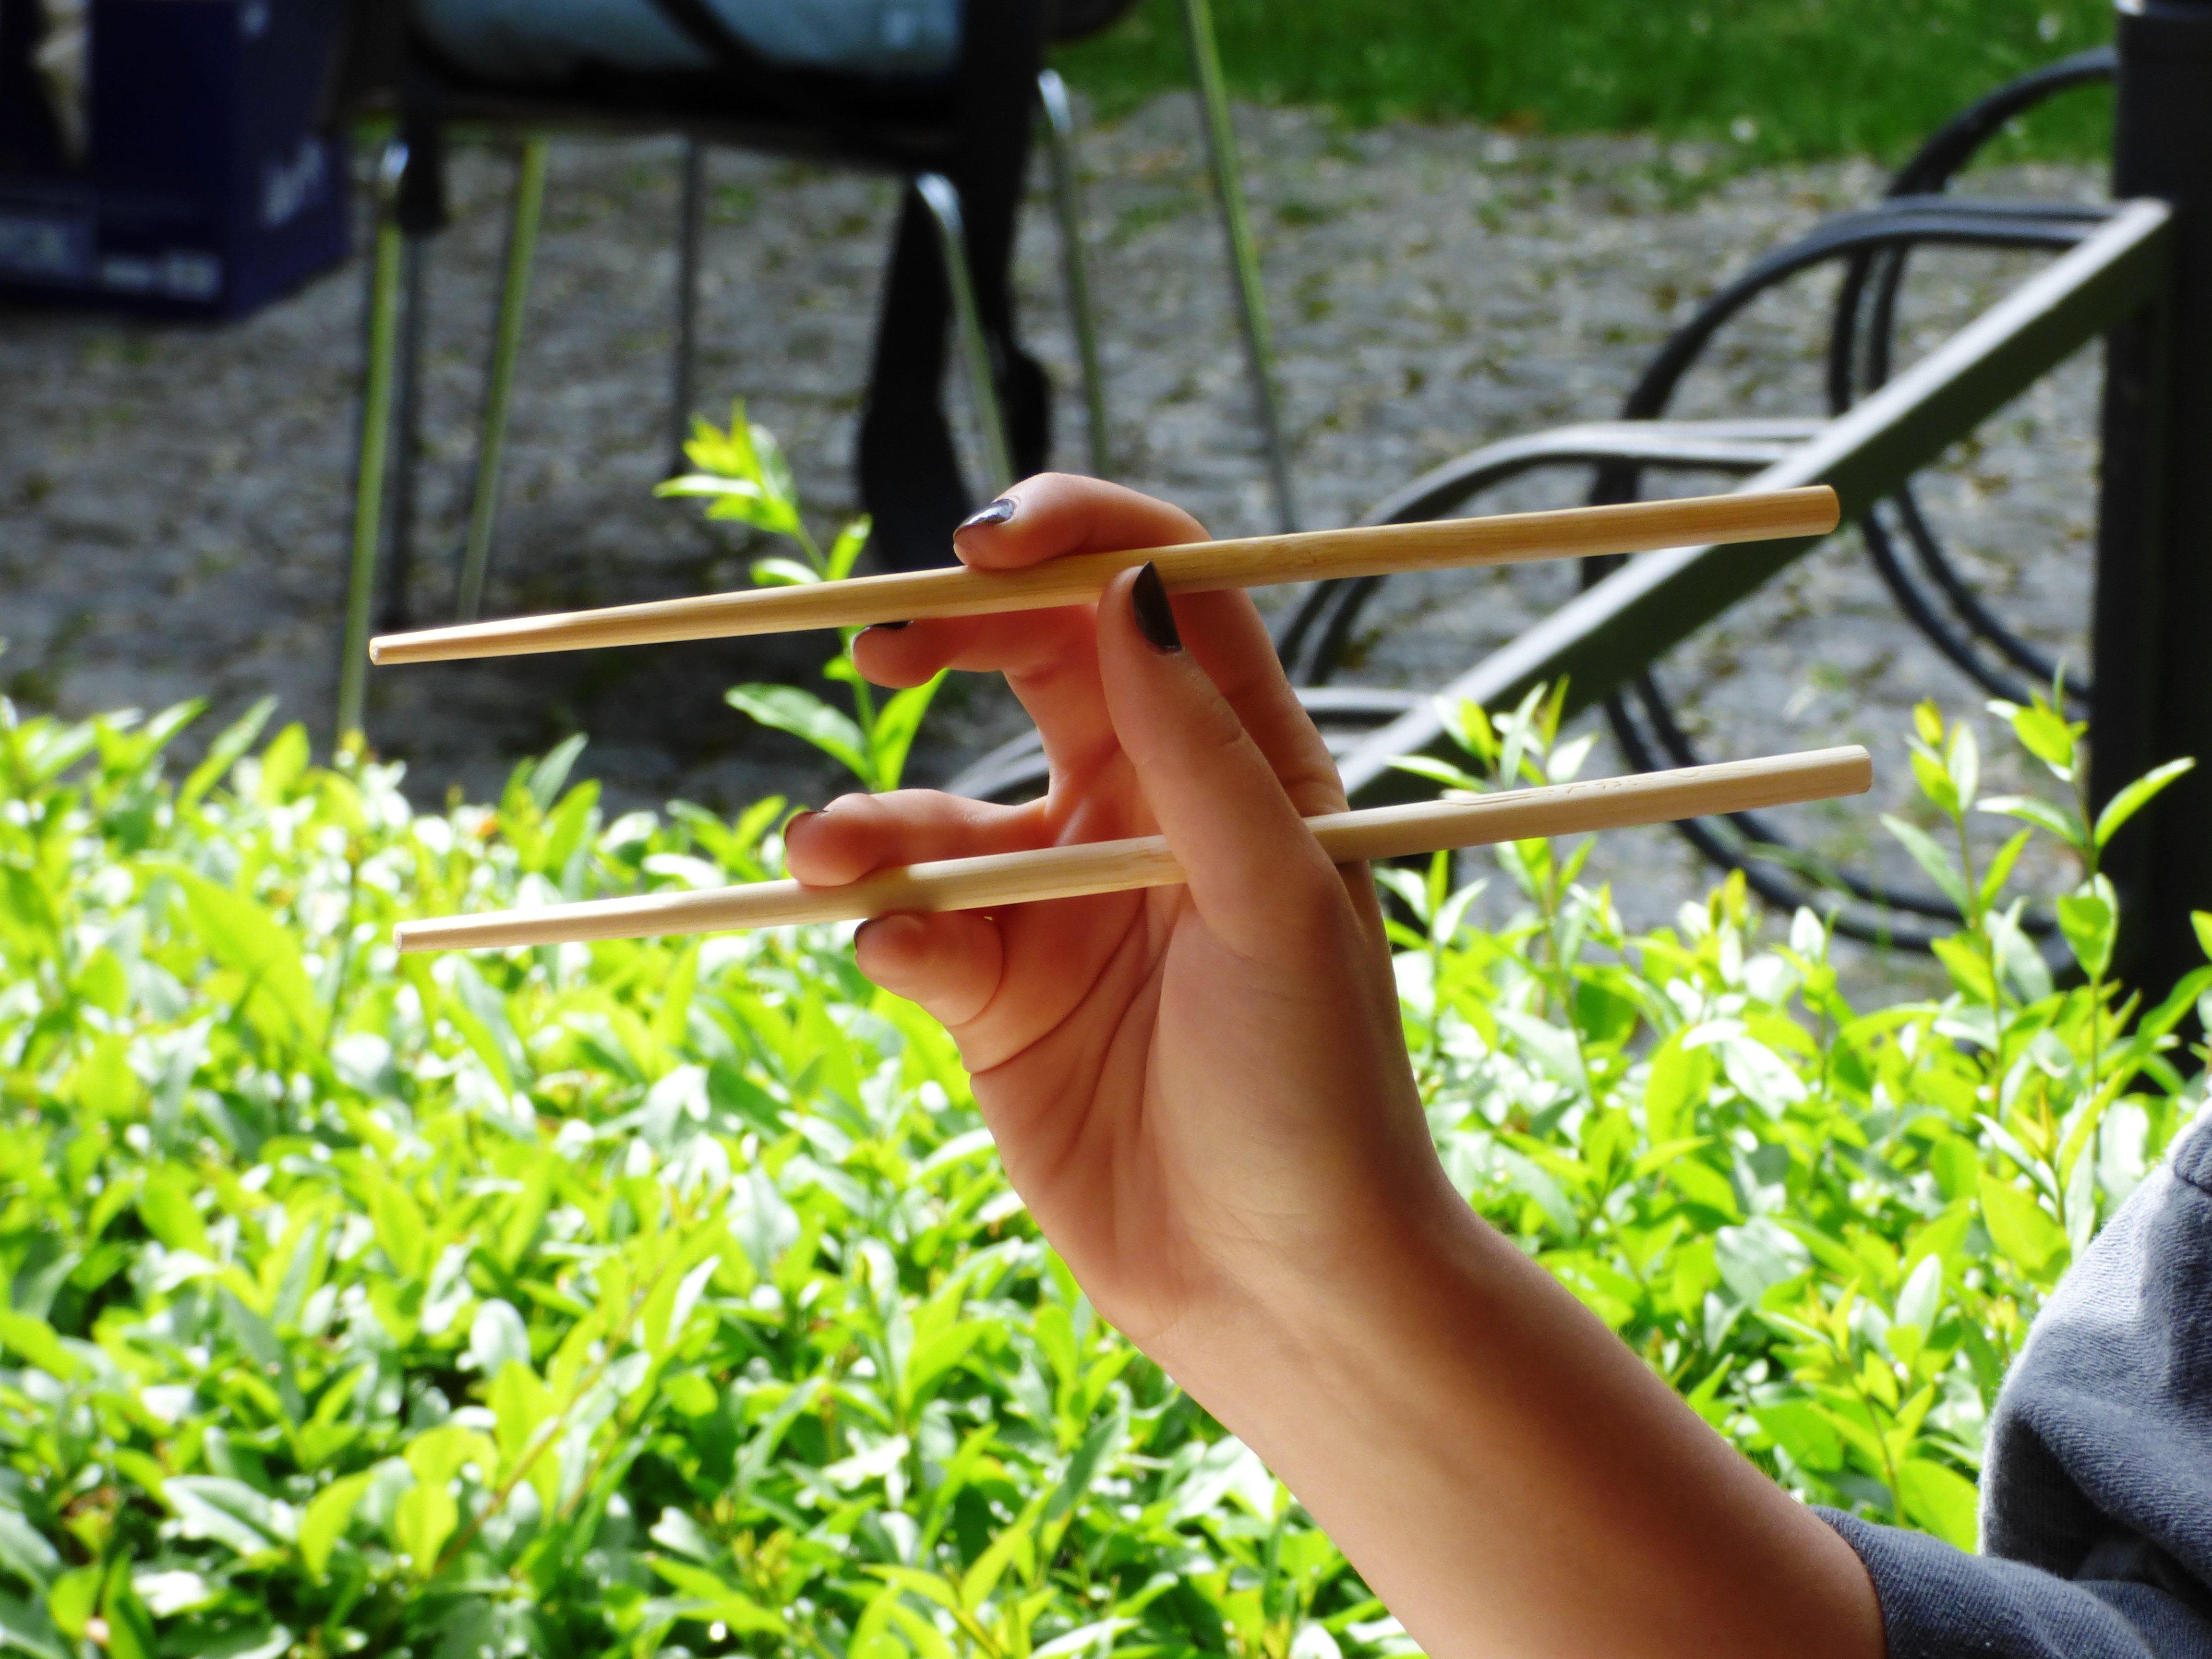
tree, nature, grass, wood, lawn, leaf, flower, green, jungle, autumn, backyard, asia, garden, japan, sushi, eating, yard, bamboo, east, chopsticks, sensei